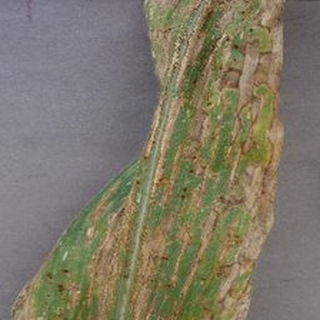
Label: corn_gray_leaf_spot